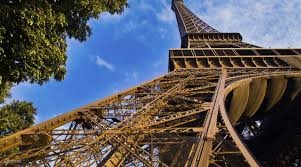
Landmark: Eiffel Tower